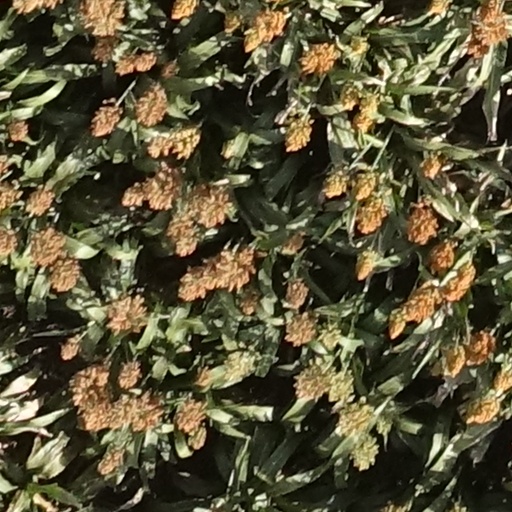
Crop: sorghum